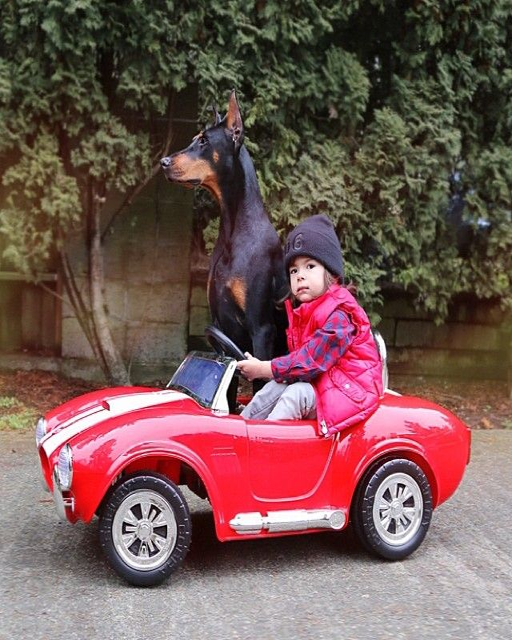
little girl and her puppy taking a ride in their new car .